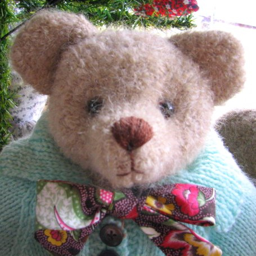
A teddy bear is dressed up as an old lady.
The stuffed animal is wearing a sweater and bow tie.
A teddy bear wearing a sweater with a bow tie.
a teddy bear that is in a blue sweater
A teddy bear wearing a sweater and a bow tie